Caroline Peters

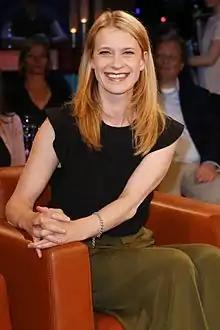
Peters in June 2016

Caroline Peters (born 1971, Mainz) is a German actress. She played Pia Himmelman in the 2004 Israeli film "Walk on Water".